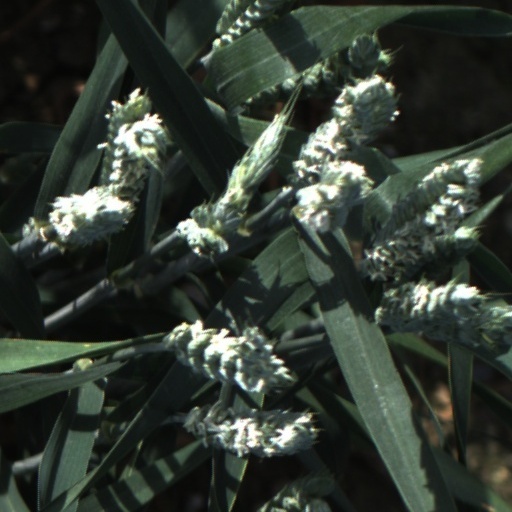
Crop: wheat